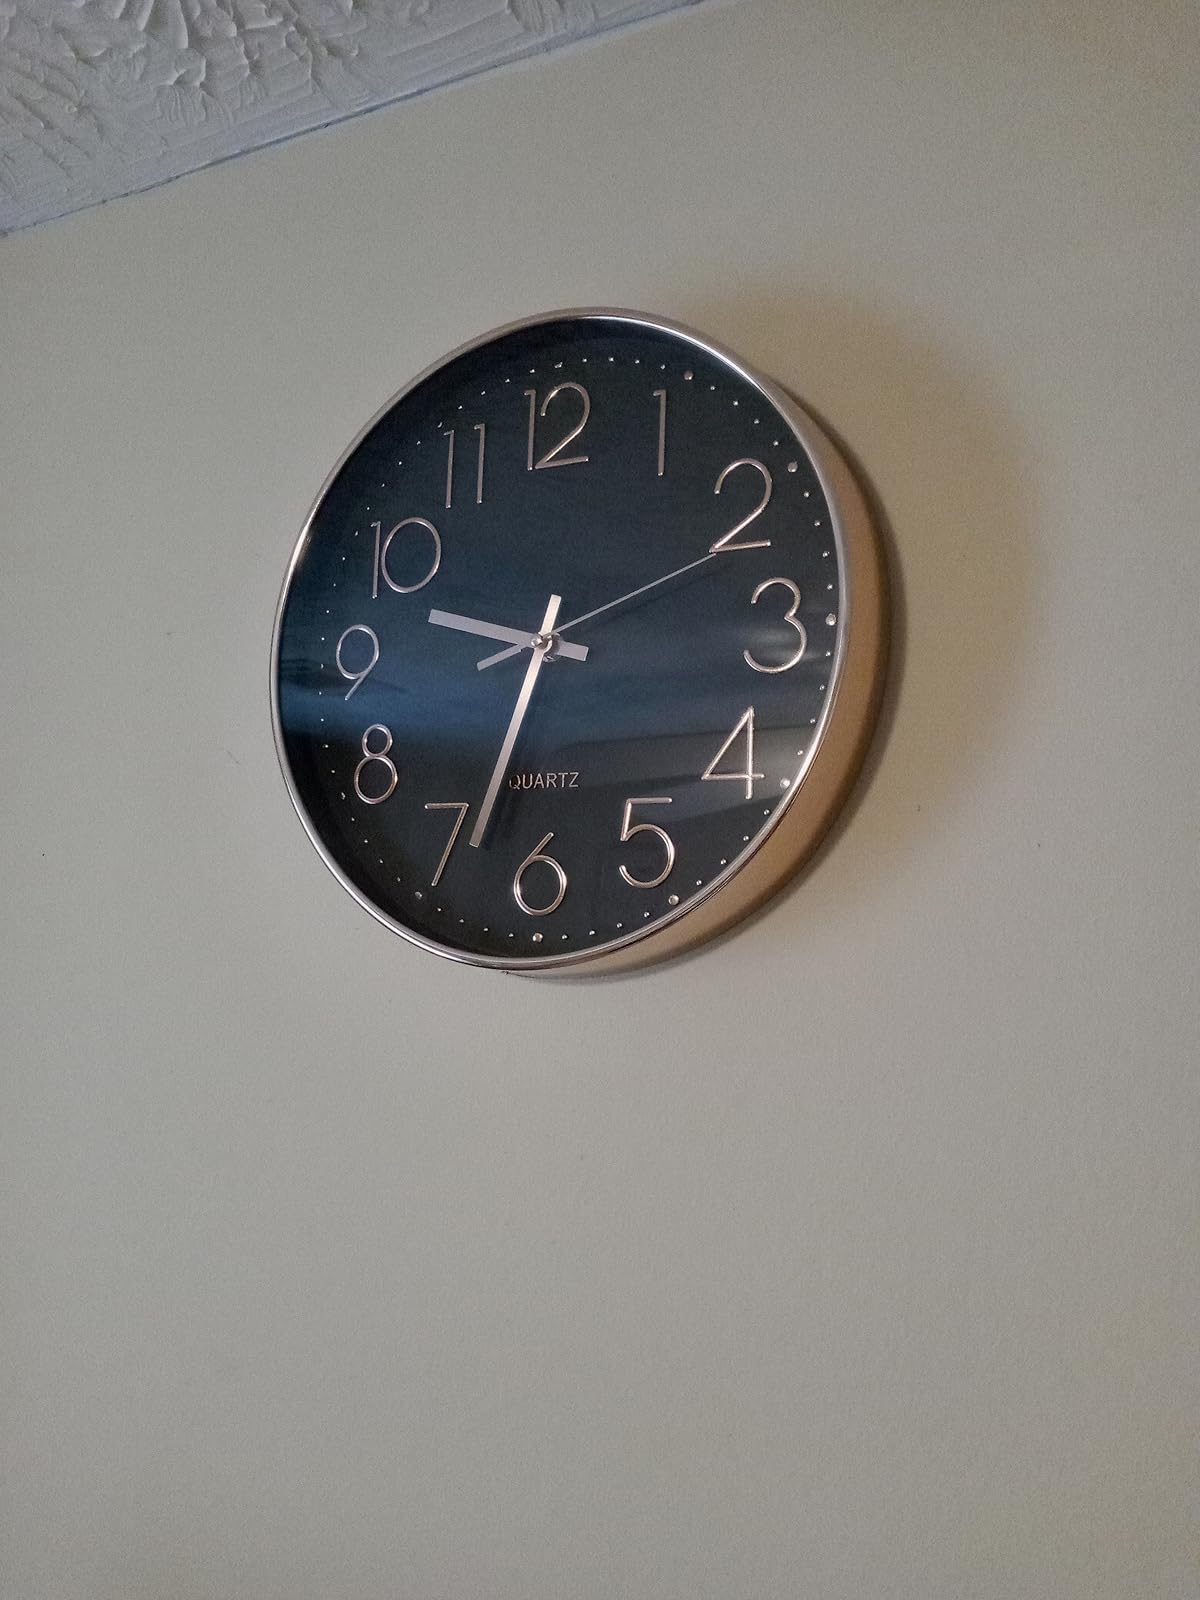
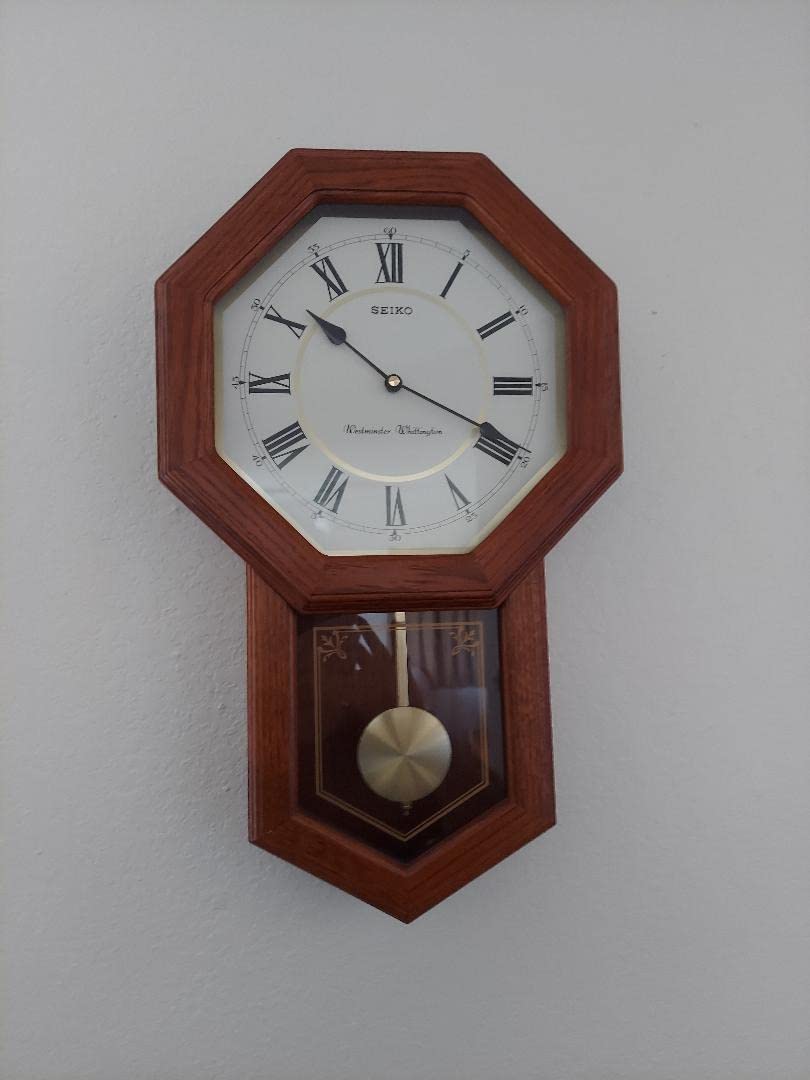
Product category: clock
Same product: no